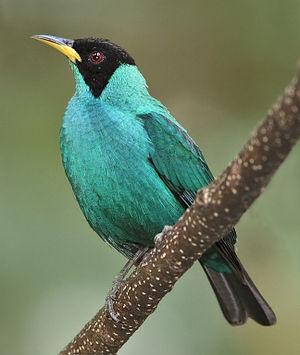
En ornithologie, le nom vernaculaire Sucrier désigne plusieurs espèces d'oiseaux de l'ordre des Passeriformes. Ils sont appelés ainsi en raison de leur habitude de se nourrir, entre autres, de la substance sucrée produite par les nectaires de certains végétaux.